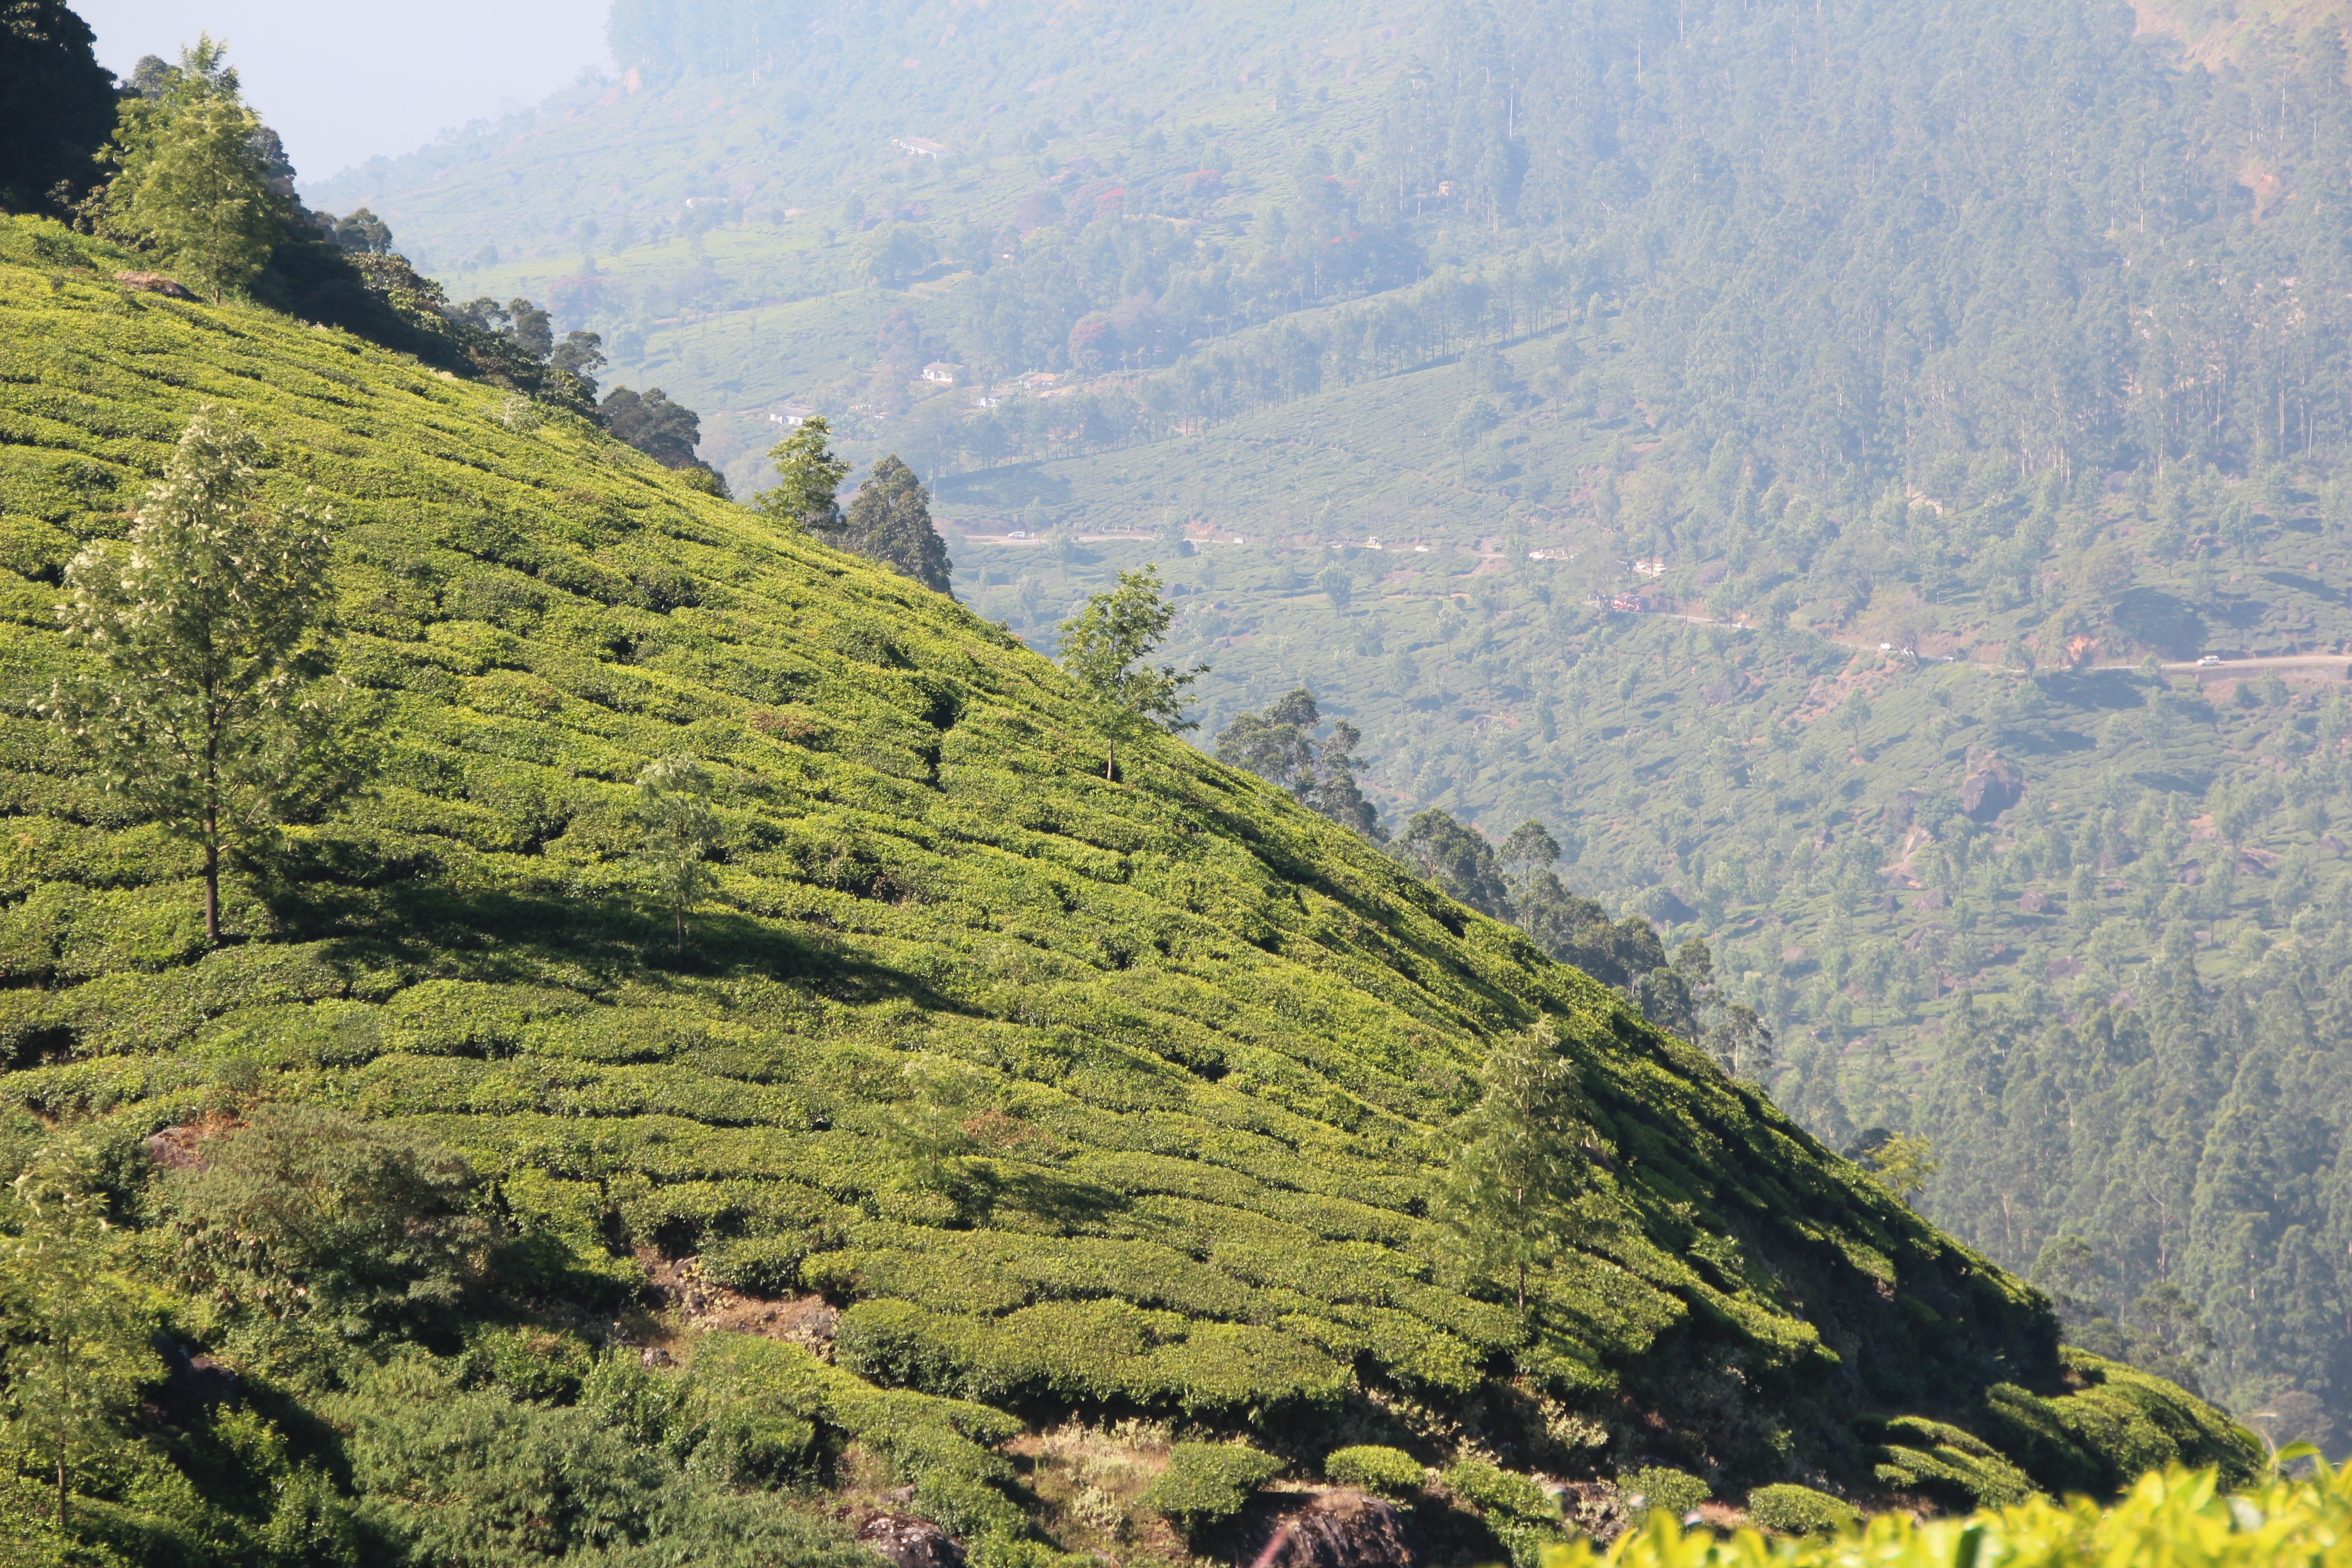
landscape, wilderness, walking, mountain, trail, hill, flower, adventure, valley, mountain range, canyon, ridge, alps, plantation, plateau, india, tee, ecosystem, landform, tea plantation, mountain pass, hill station, cultivation terraces, geographical feature, mountainous landforms